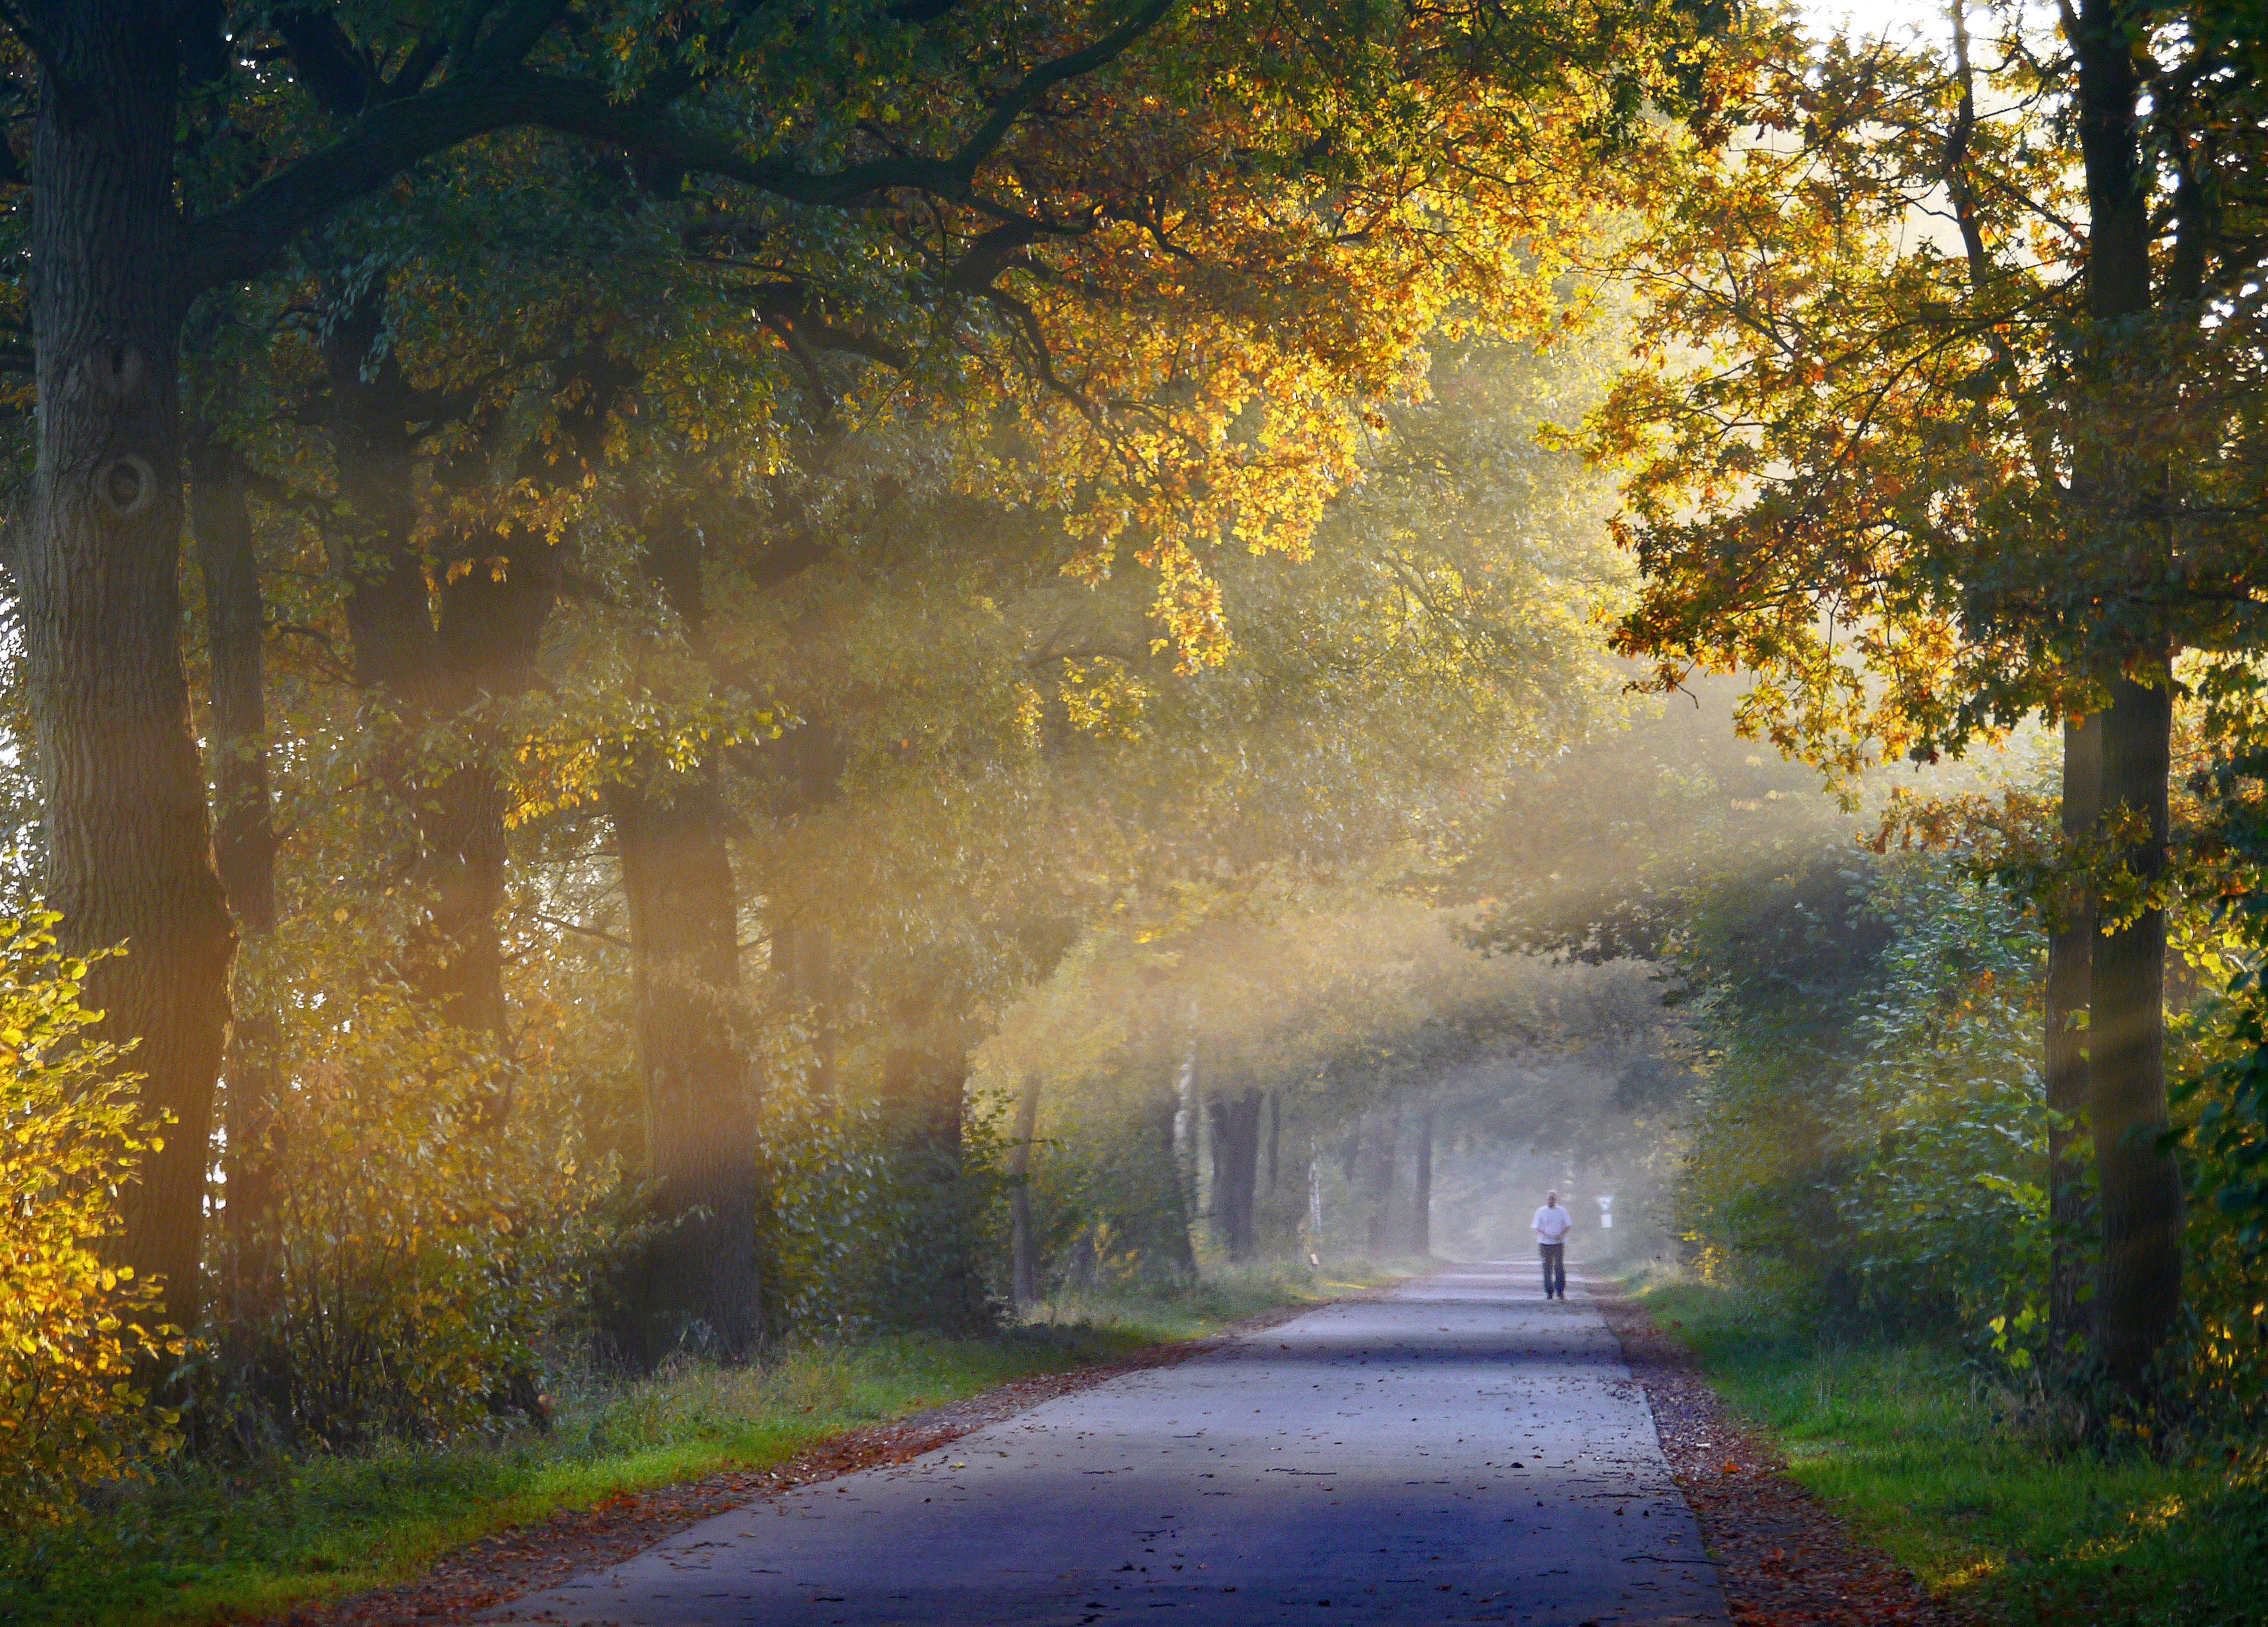
landscape, tree, nature, forest, sun, fog, mist, sunlight, morning, leaf, reflection, autumn, haze, jogger, season, fitness, trees, leaves, cool, oak, woodland, habitat, mood, fall foliage, sunbeam, atmospheric, morning light, forest path, jog, incidence of light, morning exercise, atmospheric phenomenon, woody plant